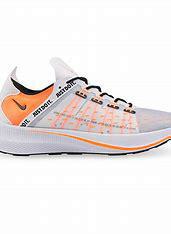
Brand: Nike
Model: Exp X14